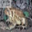
Label: frog